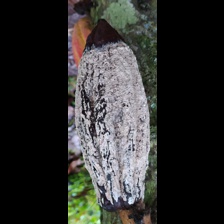
Label: moniliophthora